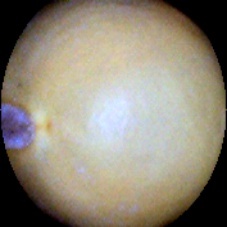
Label: Intact